Bache & Co.

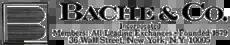
Bache logo, ca. 1969

Following the death of Jules Bache in 1944, his nephew, Harold L. Bache, took over the running of the business and the name was shortened to Bache & Company. The New York Herald printed "The late Jules Bache will be appreciatively remembered in the financial and business worlds. In both he was a distinguished figure, a man of great acumen and sterling integrity."